List of Black Butler characters

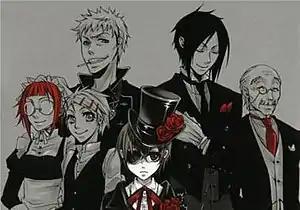
The original residents of the Phantomhive manor as they appear in the first volume of the manga. Clockwise from center: Ciel Phantomhive, Finnian, Mey-Rin, Baldroy, Sebastian, and Tanaka.

The manga and anime series "Black Butler" features an extensive cast of characters created by Yana Toboso. The series takes place in England during the reign of Queen Victoria. It follows Sebastian Michaelis, a demonic butler obliged to serve ten-year-old (later thirteen-year-old) Earl Ciel Phantomhive due to a contract he made with Ciel. Ciel binds Sebastian to his will to exact his revenge upon the people that humiliated and tortured him and killed his family in order to make them suffer the same pain.